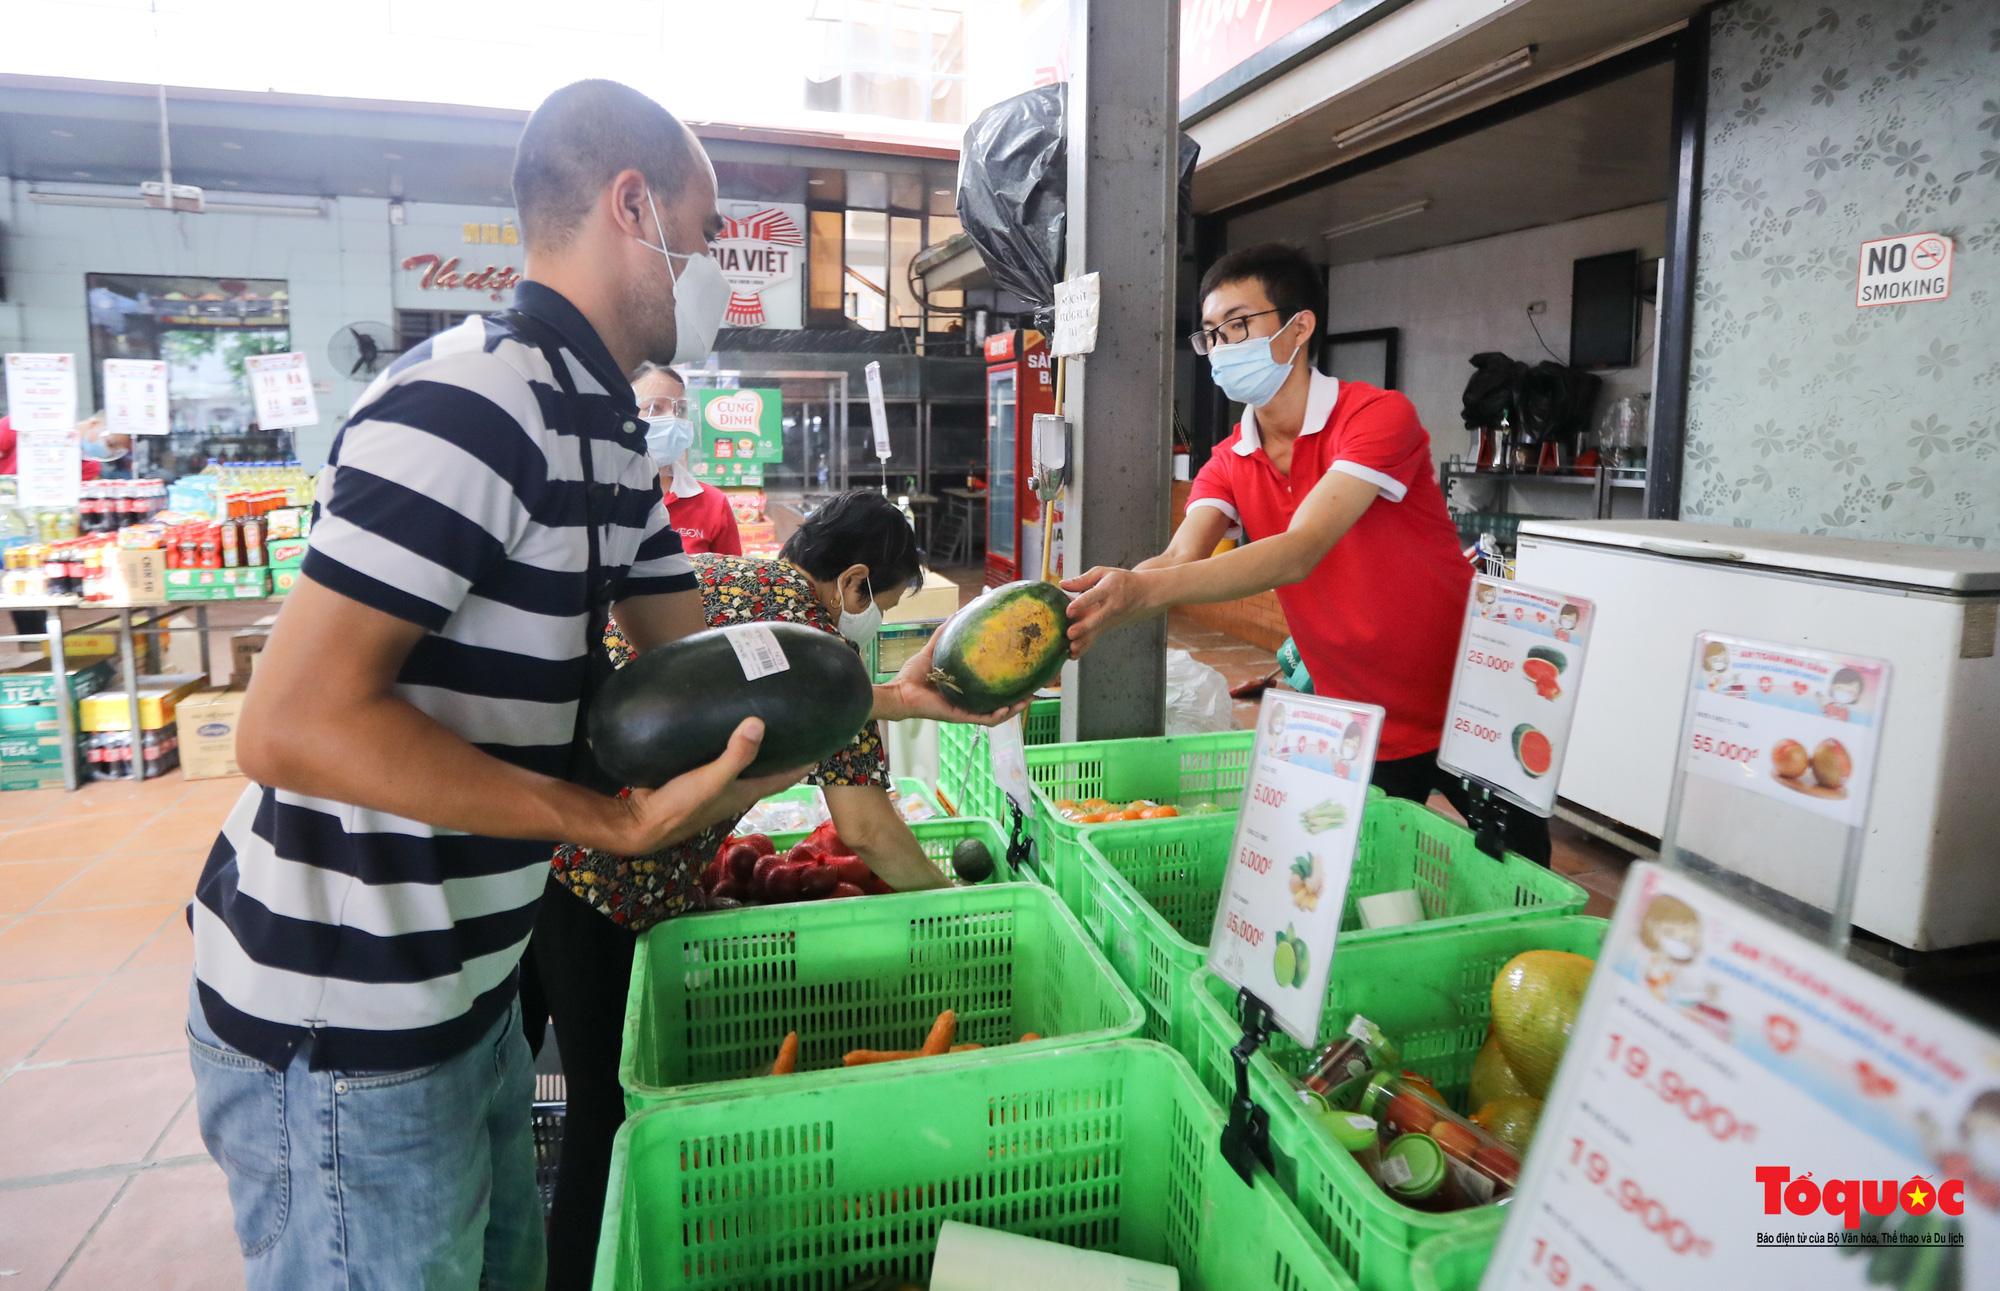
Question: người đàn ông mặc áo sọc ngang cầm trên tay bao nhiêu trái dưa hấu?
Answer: ông ấy cầm hai trái dưa hấu